Cyclemys

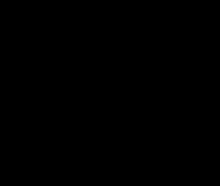
The pattern of scutes on the carapace (upper left) and plastron (upper right) of the shell of "Cyclemys": Shown in broken lines are the secondary divisions of the abdominal scutes, a distinguishing characteristic of the genus which only occurs in adults.

"Cyclemys" turtles are characterized by more or less round carapaces, which are typically dark green, brownish, tan, or olive in color. The shell may have a prominent vertebral keel running from head to tail. Serrated marginal scutes are common in juveniles. In adults, only the posterior marginal scutes are serrated.